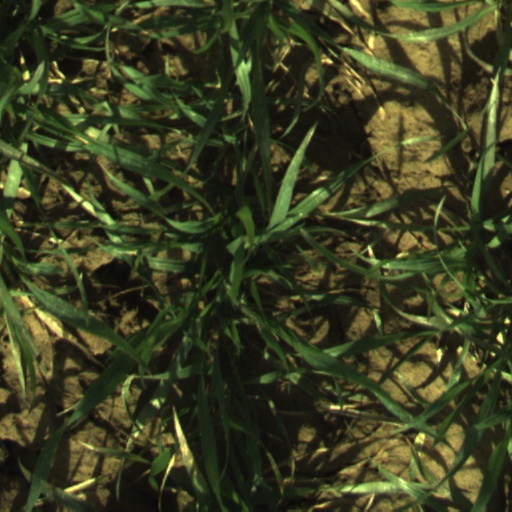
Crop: wheat